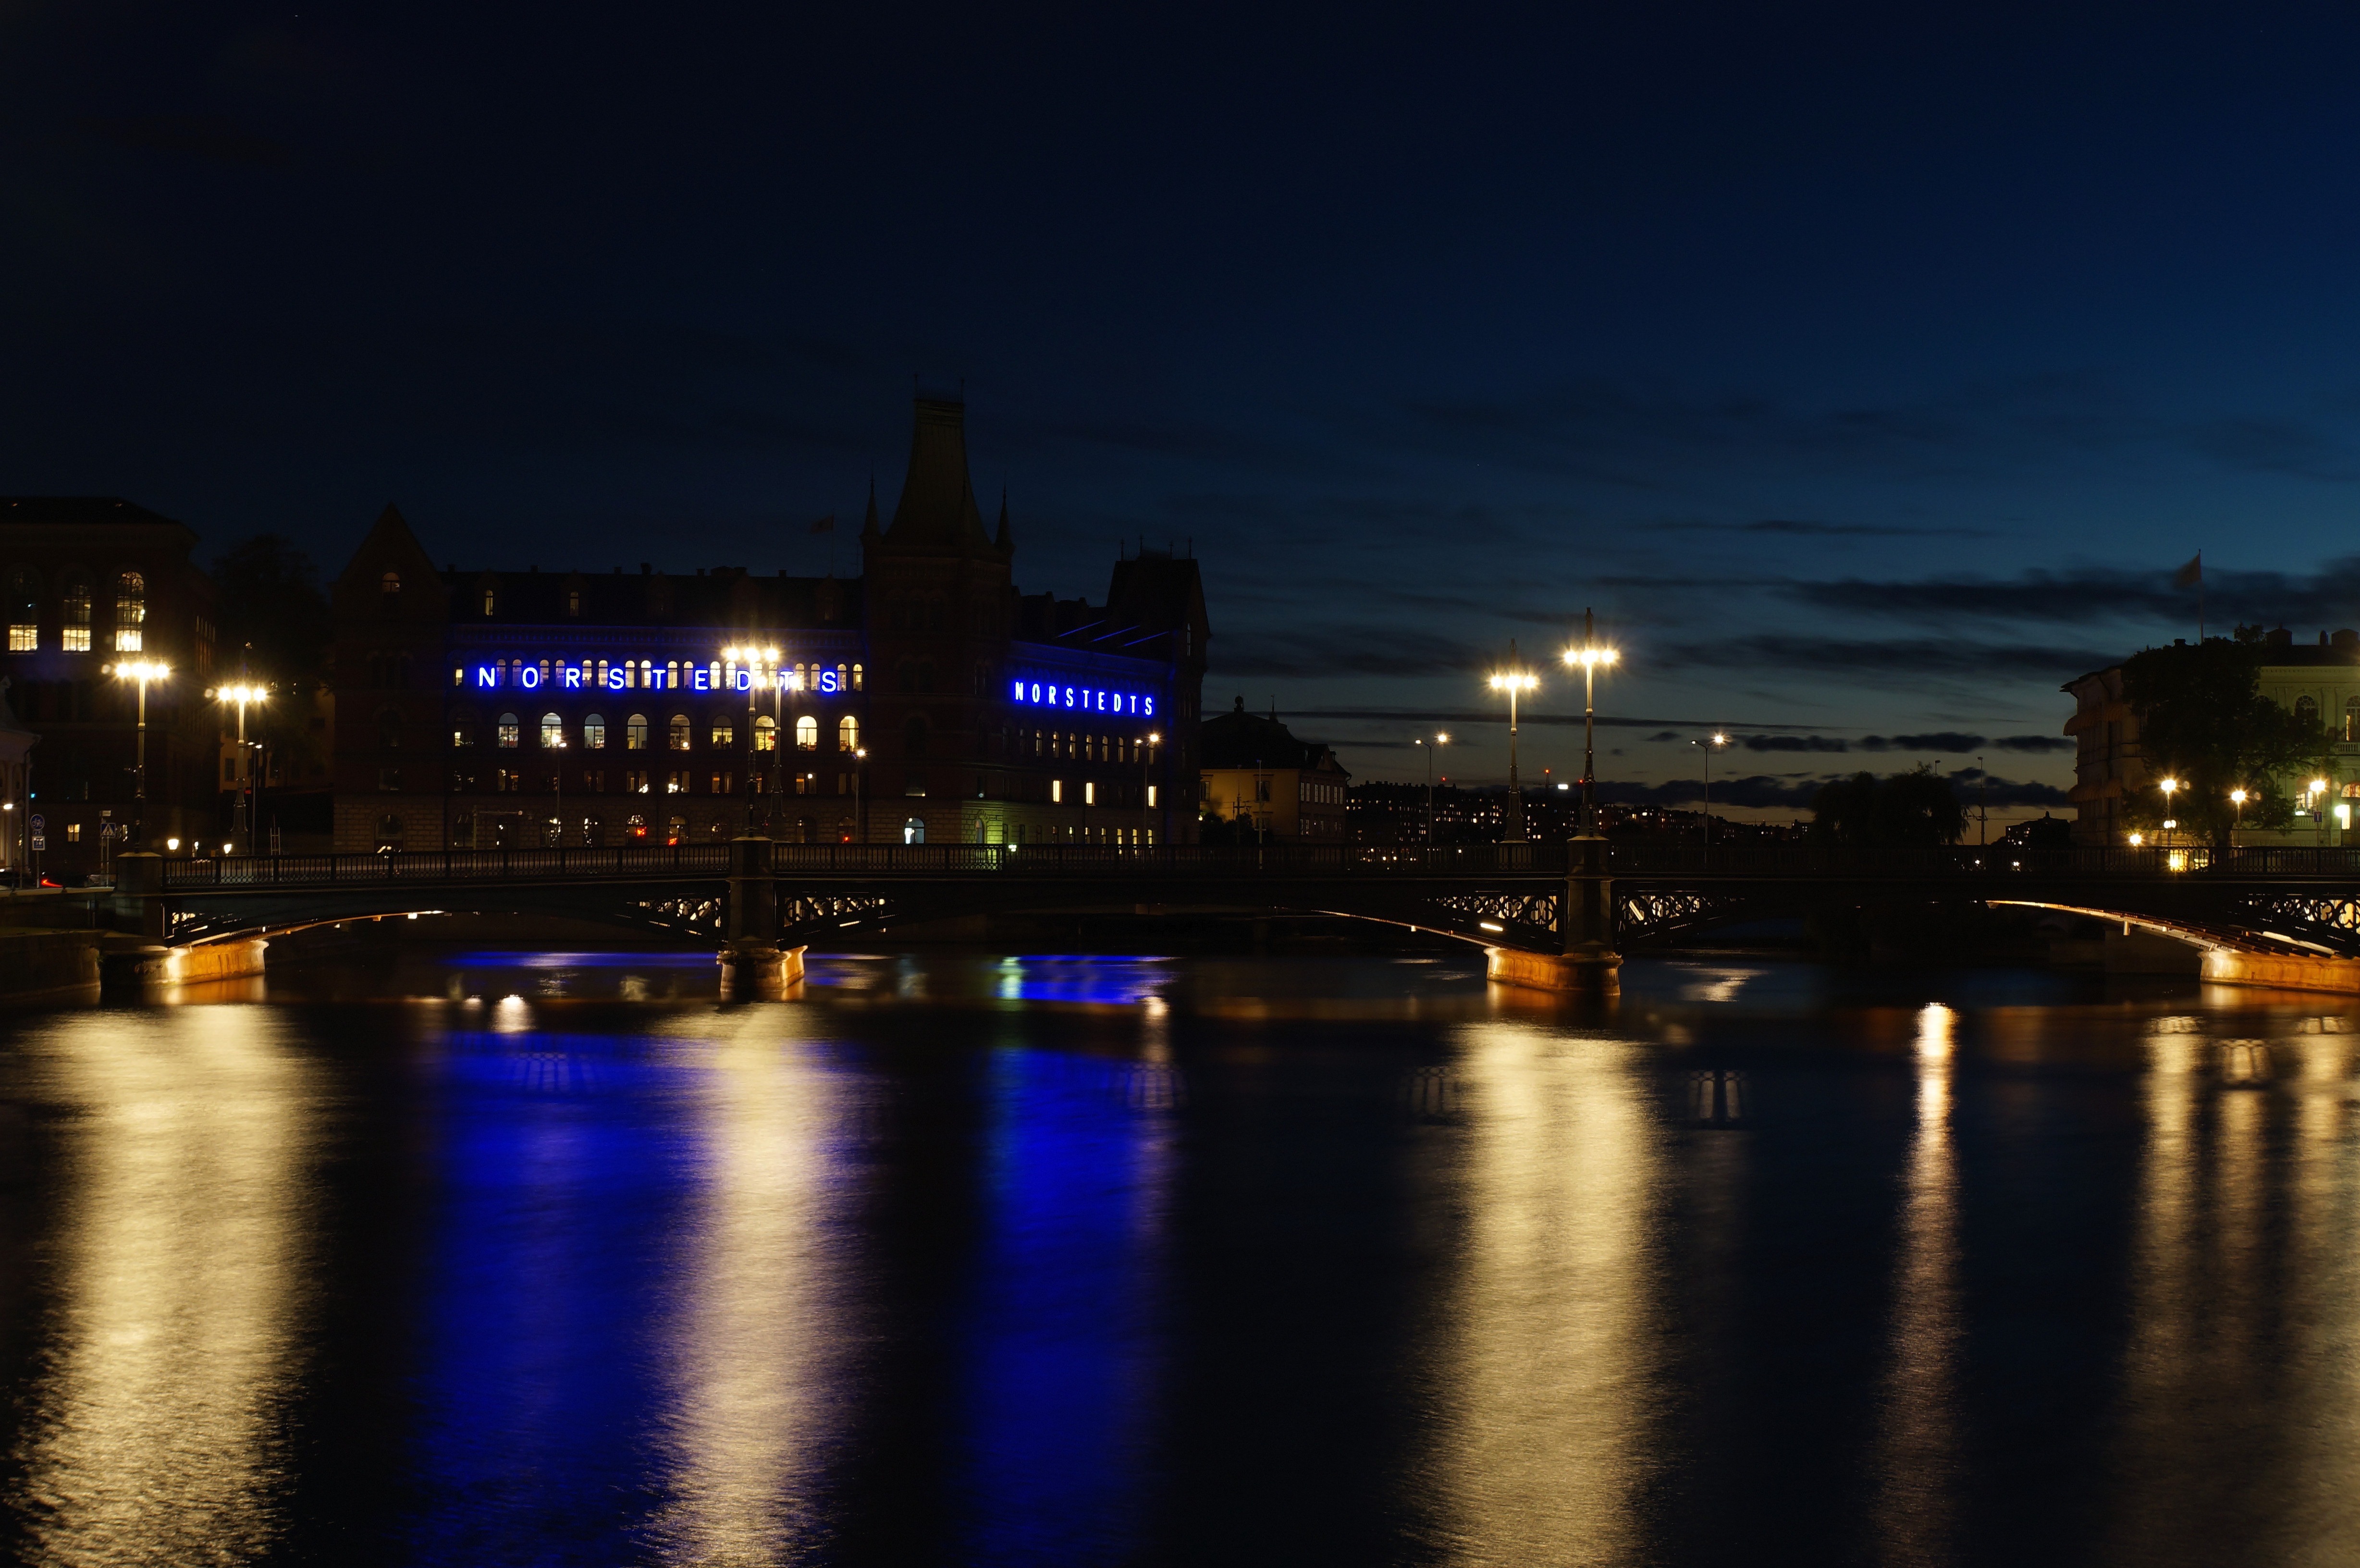
water, light, bridge, skyline, night, dawn, city, river, cityscape, downtown, dusk, evening, reflection, lighting, old town, sweden, stockholm, mirroring, scandinavia, urban area, human settlement